Coningsby

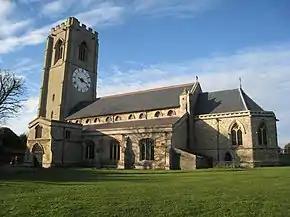
Church of St Michael and All Angels

The town takes its name from the Old Norse "konungr" meaning "King" and the Old Norse noun "by" meaning "settlement", which gives "settlement of the King". Coningsby is about south of Horncastle on the A153 Horncastle to Sleaford road, with the Lincolnshire Wolds to the east and the Fens to the west. The B1192 Kirton to Woodhall Spa road passes through the town. At the town's western end it is separated from the village of Tattershall by the River Bain.